Lionel Blair

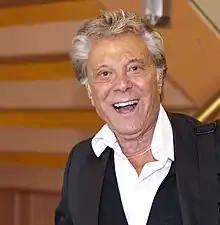
Blair in 2010

Lionel Blair (born Henry Lionel Ogus; 12 December 1928 – 4 November 2021) was a Canadian-born British actor, choreographer, tap dancer, and television presenter. From the late 1960s until the early 1980s, he made regular appearances as a dancer and entertainer on British television. He also presented the quiz programme "Name That Tune", and was a team captain on the televised charades gameshow "Give Us a Clue".